Sofya Velikaya

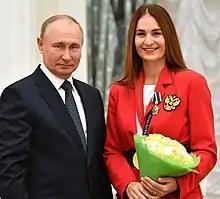
Velikaya receives the Order of Friendship from Vladimir Putin in 2021

Velikaya is a Major of the Russian Armed Forces. Her fencing clubs are the Russian Central Sports Army Club and MGFSO.